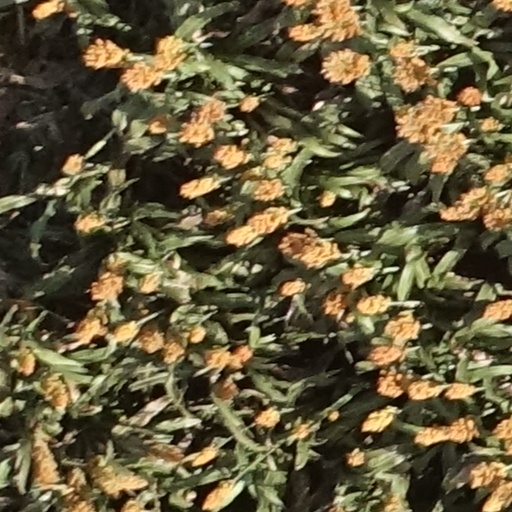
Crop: sorghum